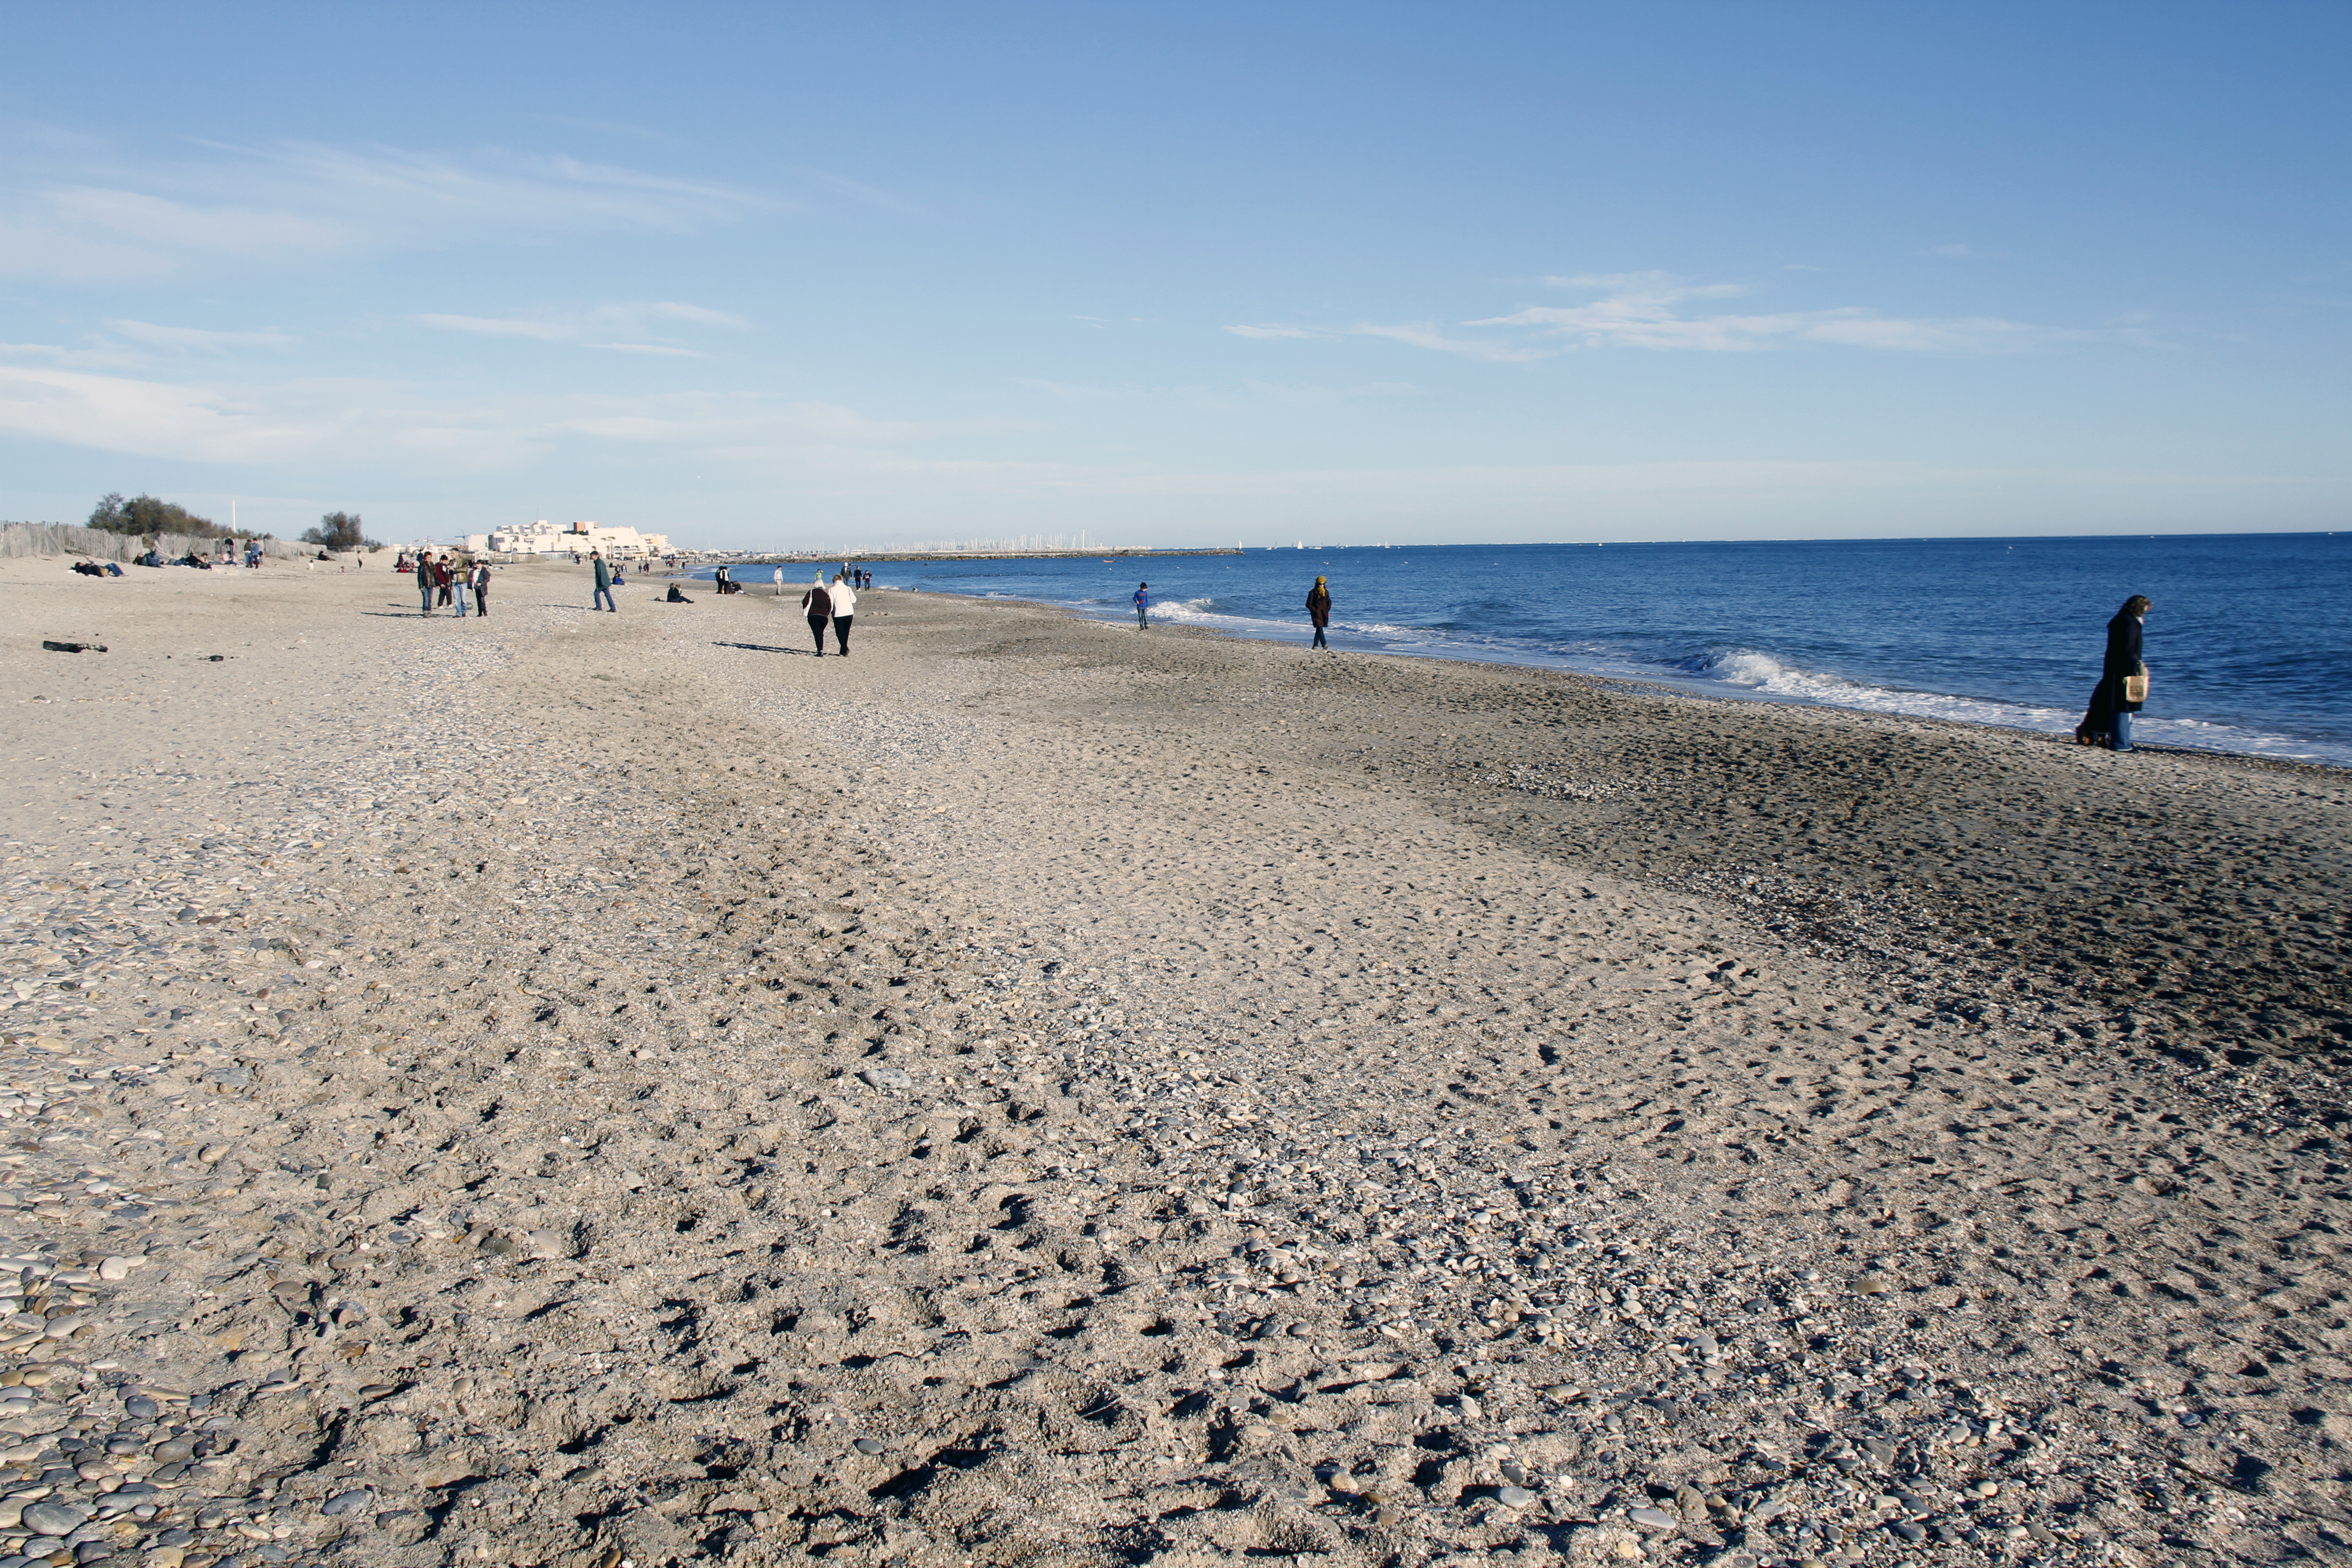
beach, sea, coast, sand, ocean, horizon, shore, wave, vacation, france, europe, bay, material, body of water, plage, midi, soleil, sable, mditerrane, hrault, galets, douceur, janvier, palavas, maguelonne, cape, wind wave